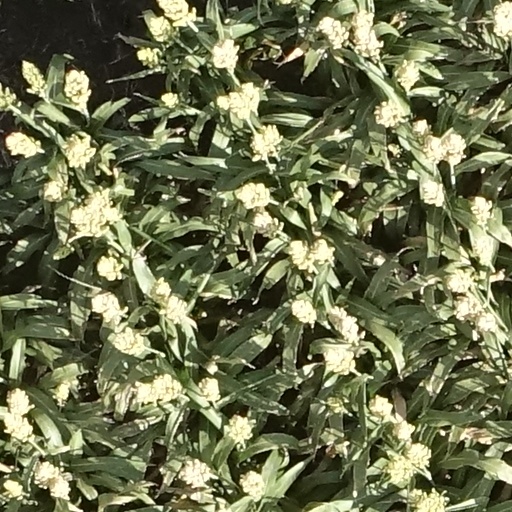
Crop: sorghum